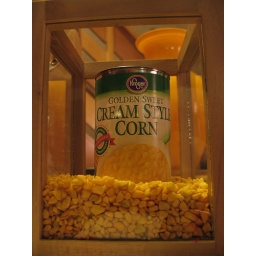
Creamed Corn in a glass box